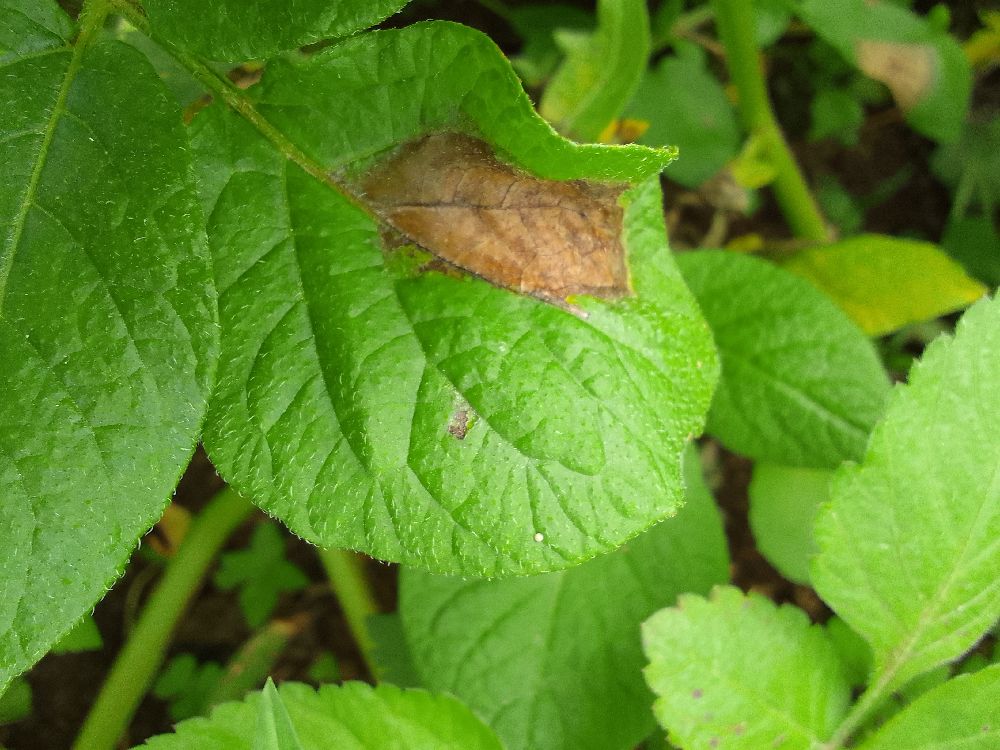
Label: Late blight